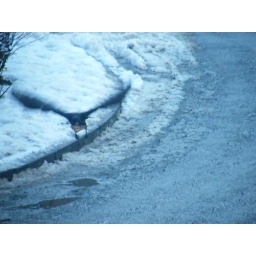
Successful crow flying away with a festive feast of toast after much excited swooping of many birds around the goods.